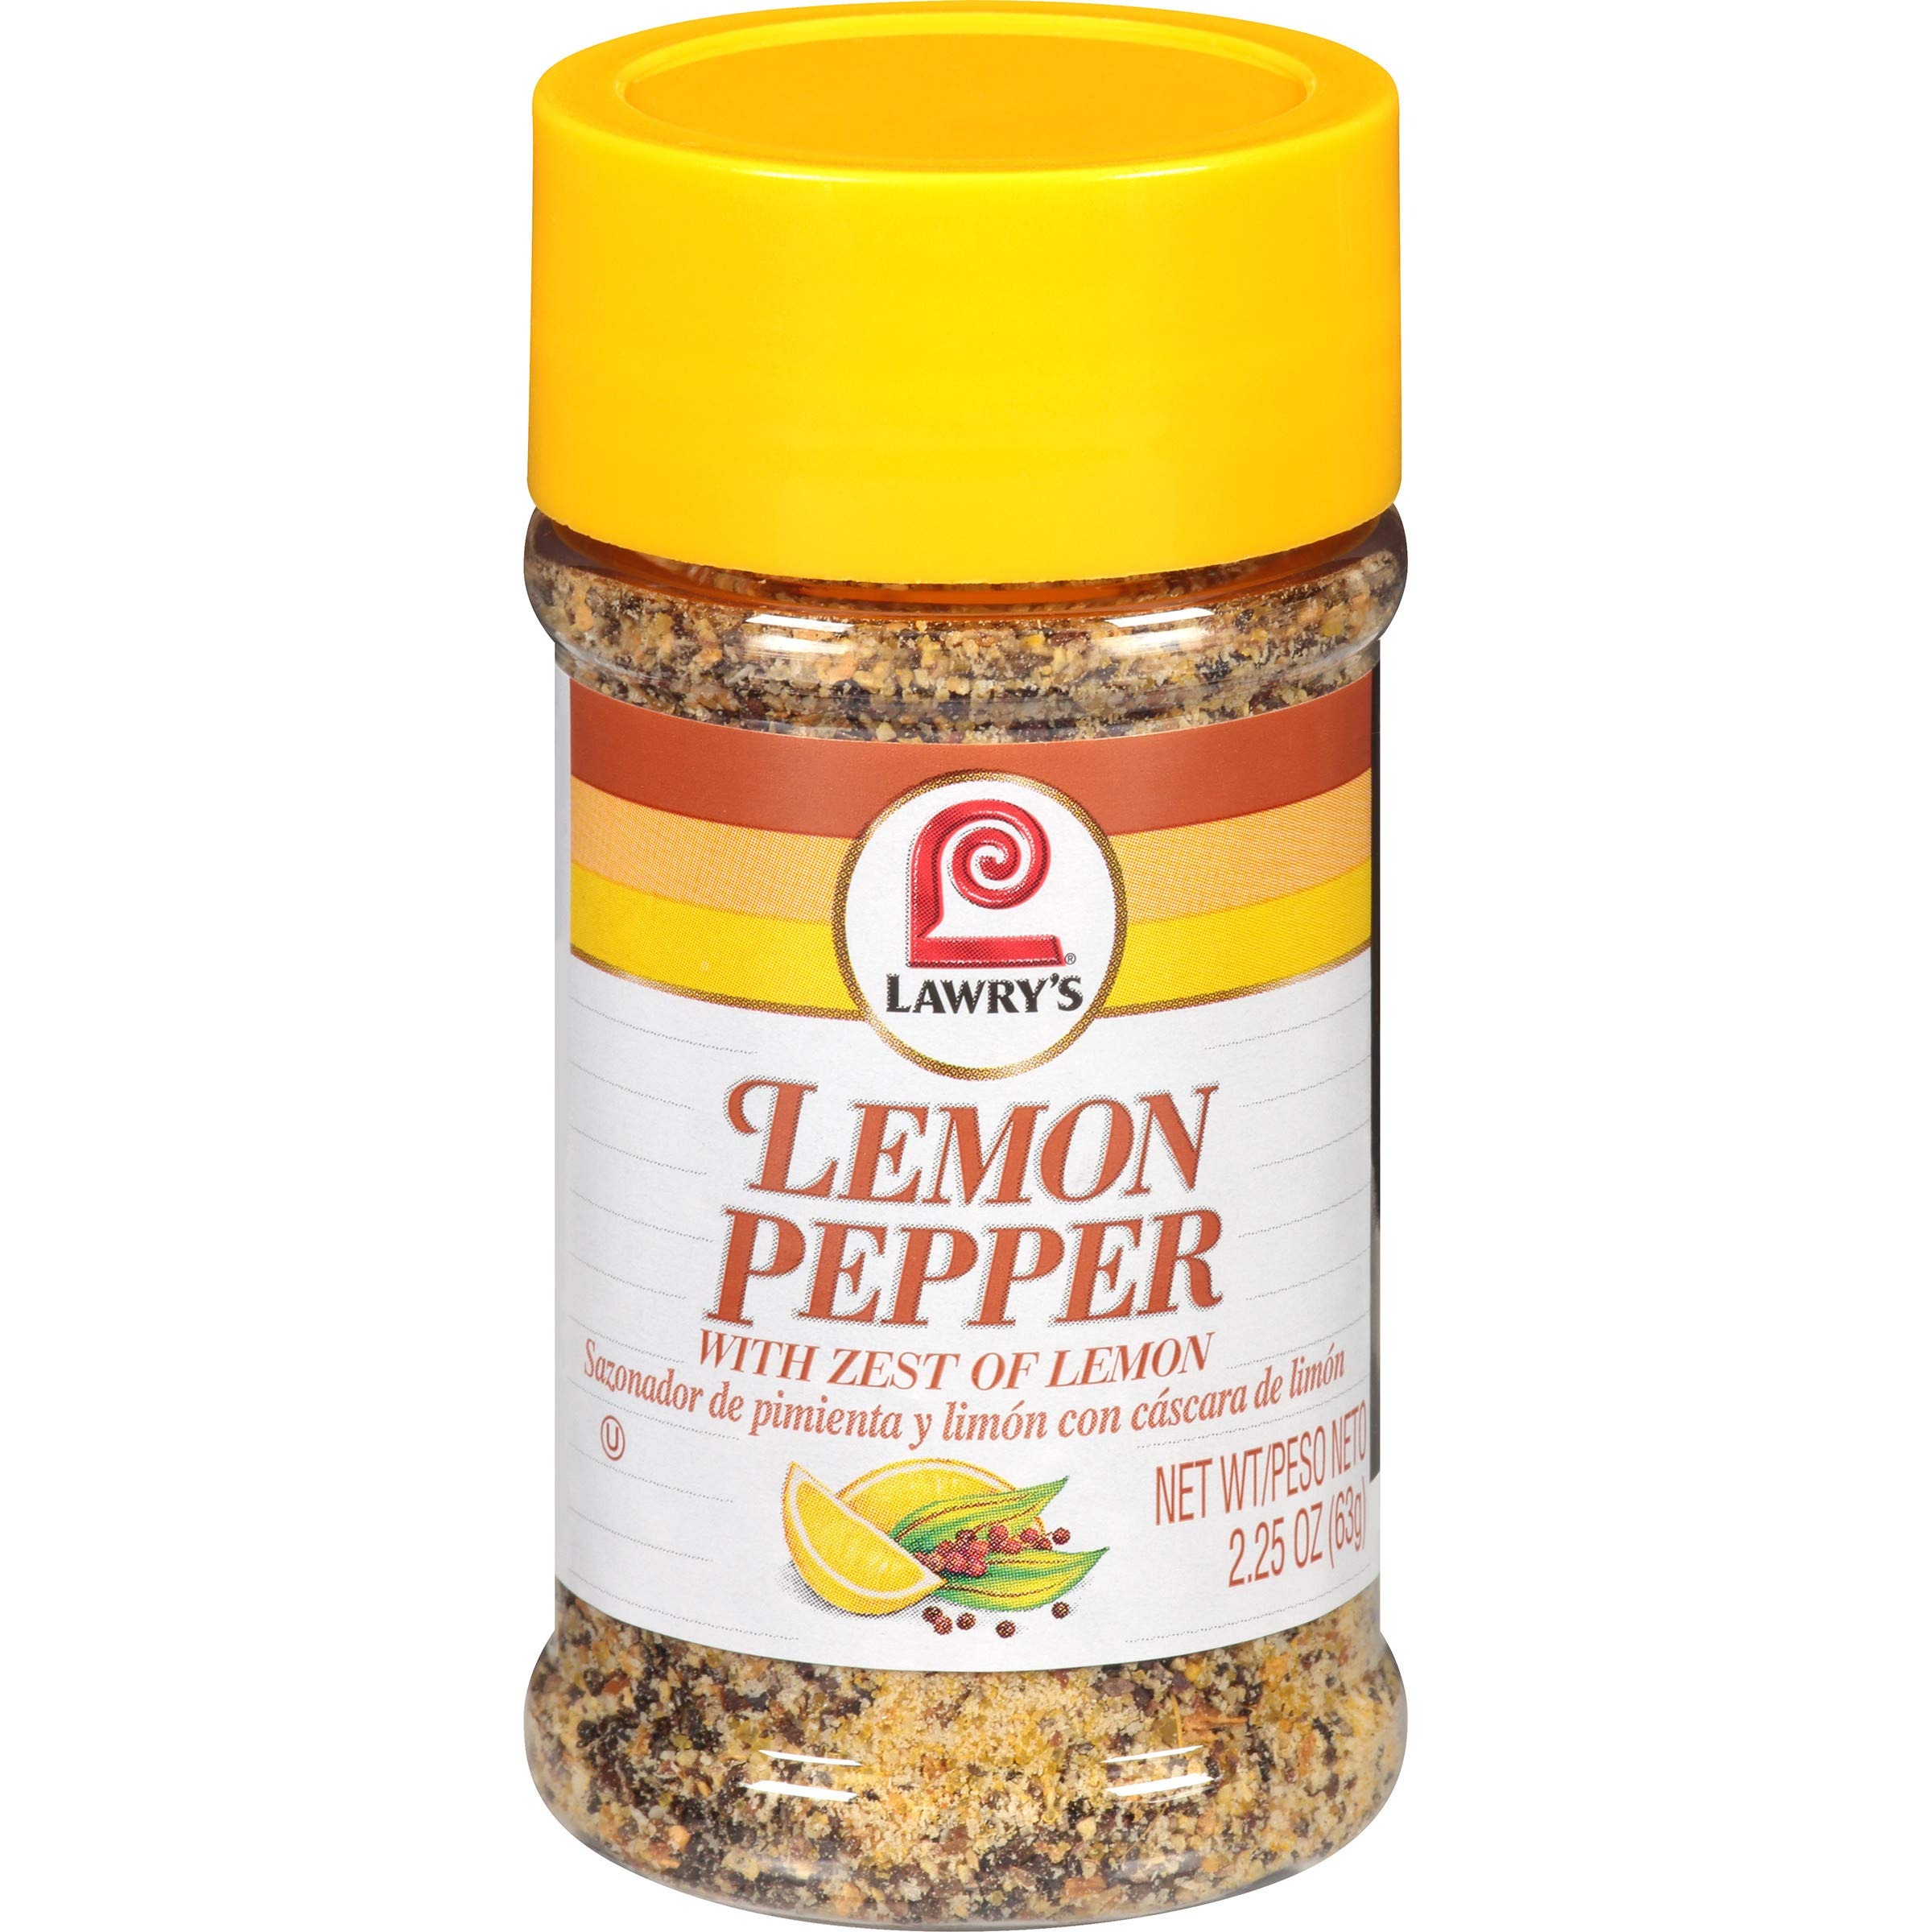
Item Name: Lawry's Lemon Pepper with Zest of Lemon, 2.25 oz
Bullet Point 1: Classic and versatile seasoning blend
Bullet Point 2: Not too sweet, not too spicy
Bullet Point 3: No MSG Added
Bullet Point 4: Includes flavorful lemon zest
Bullet Point 5: USAGE TIP: This seasoning goes great alongside Lawry’s Seasoned Salt
Value: 2.25
Unit: Ounce

Price: 4.24